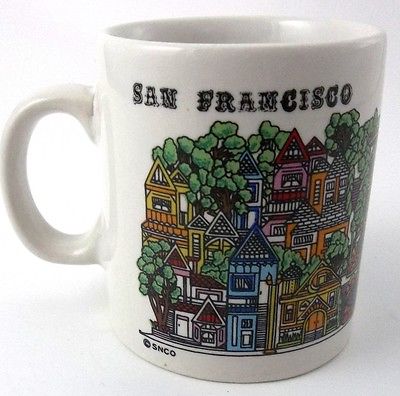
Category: mug